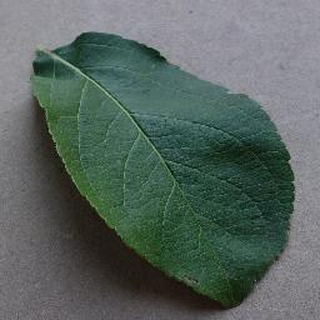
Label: healthy_apple